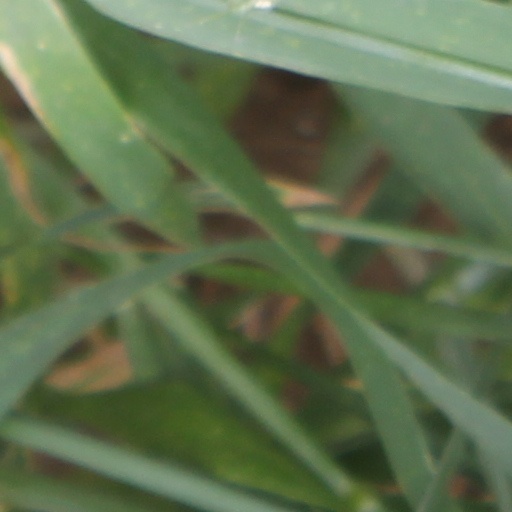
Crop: wheat